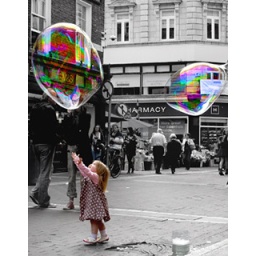
two little girls fascinated by some street magic